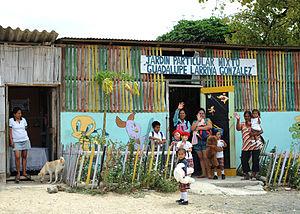
La culture de l'Équateur, pays d'Amérique du Sud façade pacifique, désigne d'abord les pratiques culturelles observables de ses habitants. La culture équatorienne est issue du métissage entre les cultures indigènes, les apports des conquérants espagnols, et ceux des communautés afro-équatoriennes. L'Équateur peut ainsi se définir comme pays multiculturel, voire plurinational.